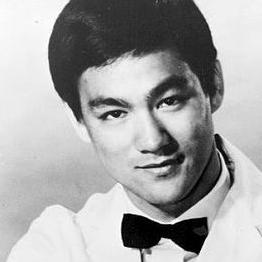
Age: 26